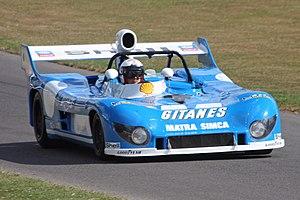
L'endurance est une forme de compétition de sport automobile ou motocycliste destinée à tester la régularité des véhicules dans un temps ou une distance donnés. Les épreuves d'endurance se distinguent des épreuves dites de « sprint », qui se tiennent sur des durées généralement inférieures à deux heures.